Light in painting

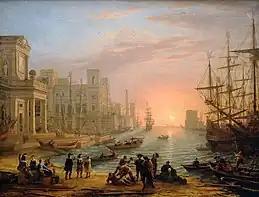
"Sunset on a harbor" (1639), by Claude Lorrain, Musée du Louvre, Paris

Another reference of Mannerism was Correggio, the first artist – according to Vasari – to apply a dark tone in contrast to light to produce effects of depth, while masterfully developing the Leonardoesque "sfumato" through diffuse lights and gradients. In his work "The Nativity" (1522, Gemäldegalerie Alte Meister, Dresden) he was the first to show the birth of Jesus as a "miracle of light", an assimilation that would become habitual from then on. In "The Assumption of the Virgin" (1526-1530), painted on the dome of the cathedral of Parma, he created an illusionistic effect with figures seen from below ("sotto in sù") that would be the forerunner of Baroque optical illusionism; in this work the subtle nuances of his flesh tones stand out, as well as the luminous break of glory of its upper part.